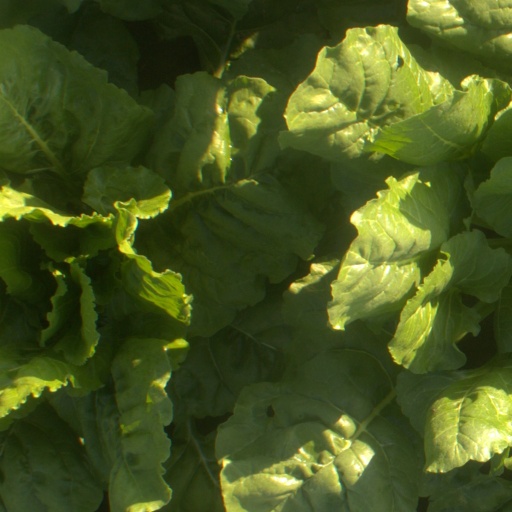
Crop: sugar beet